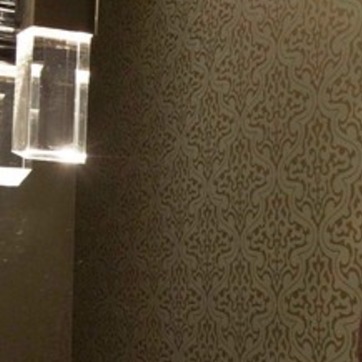
Material: mirror